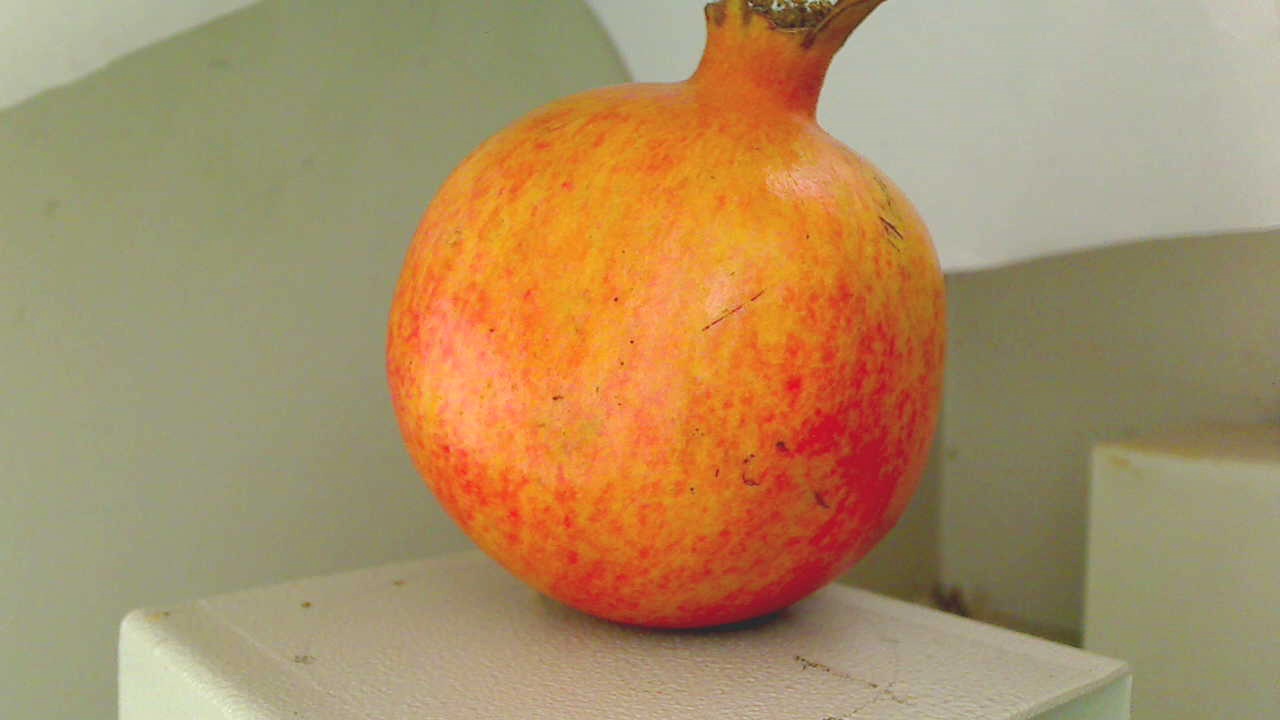
Grade: grade-1
Quality: quality-3